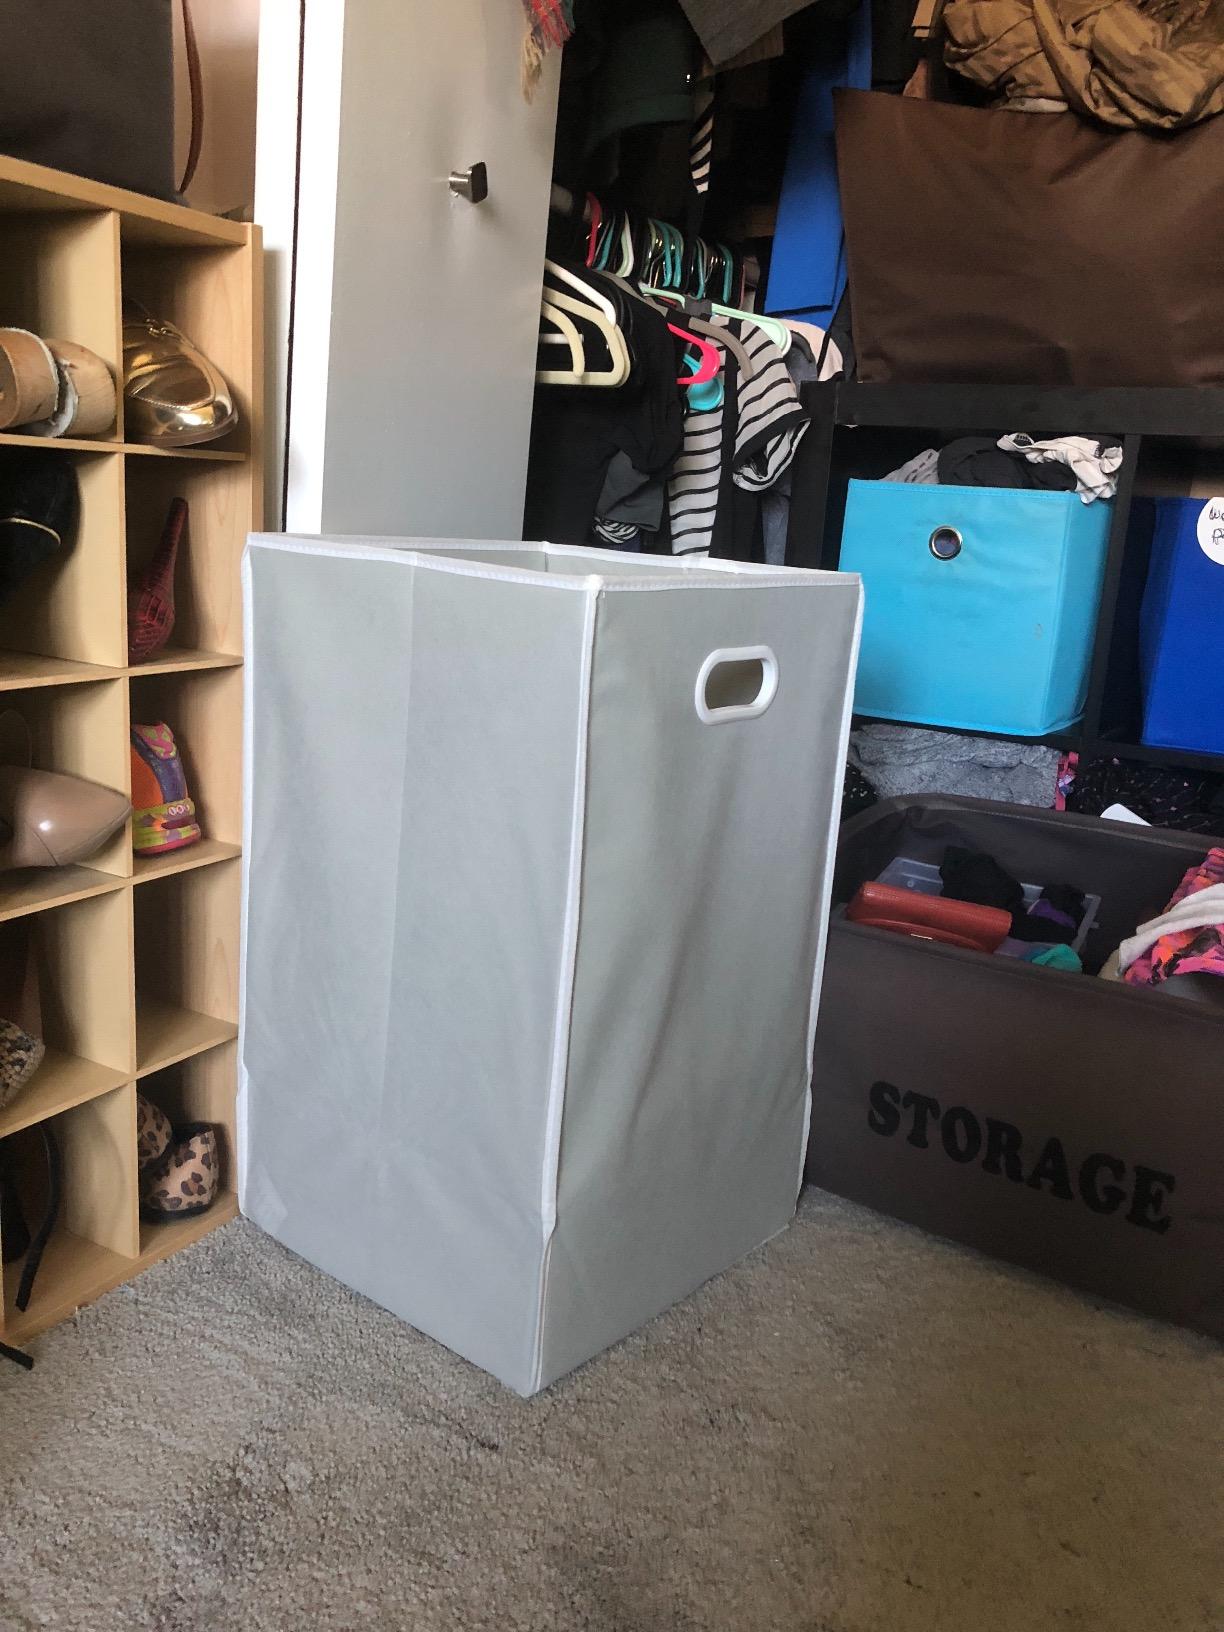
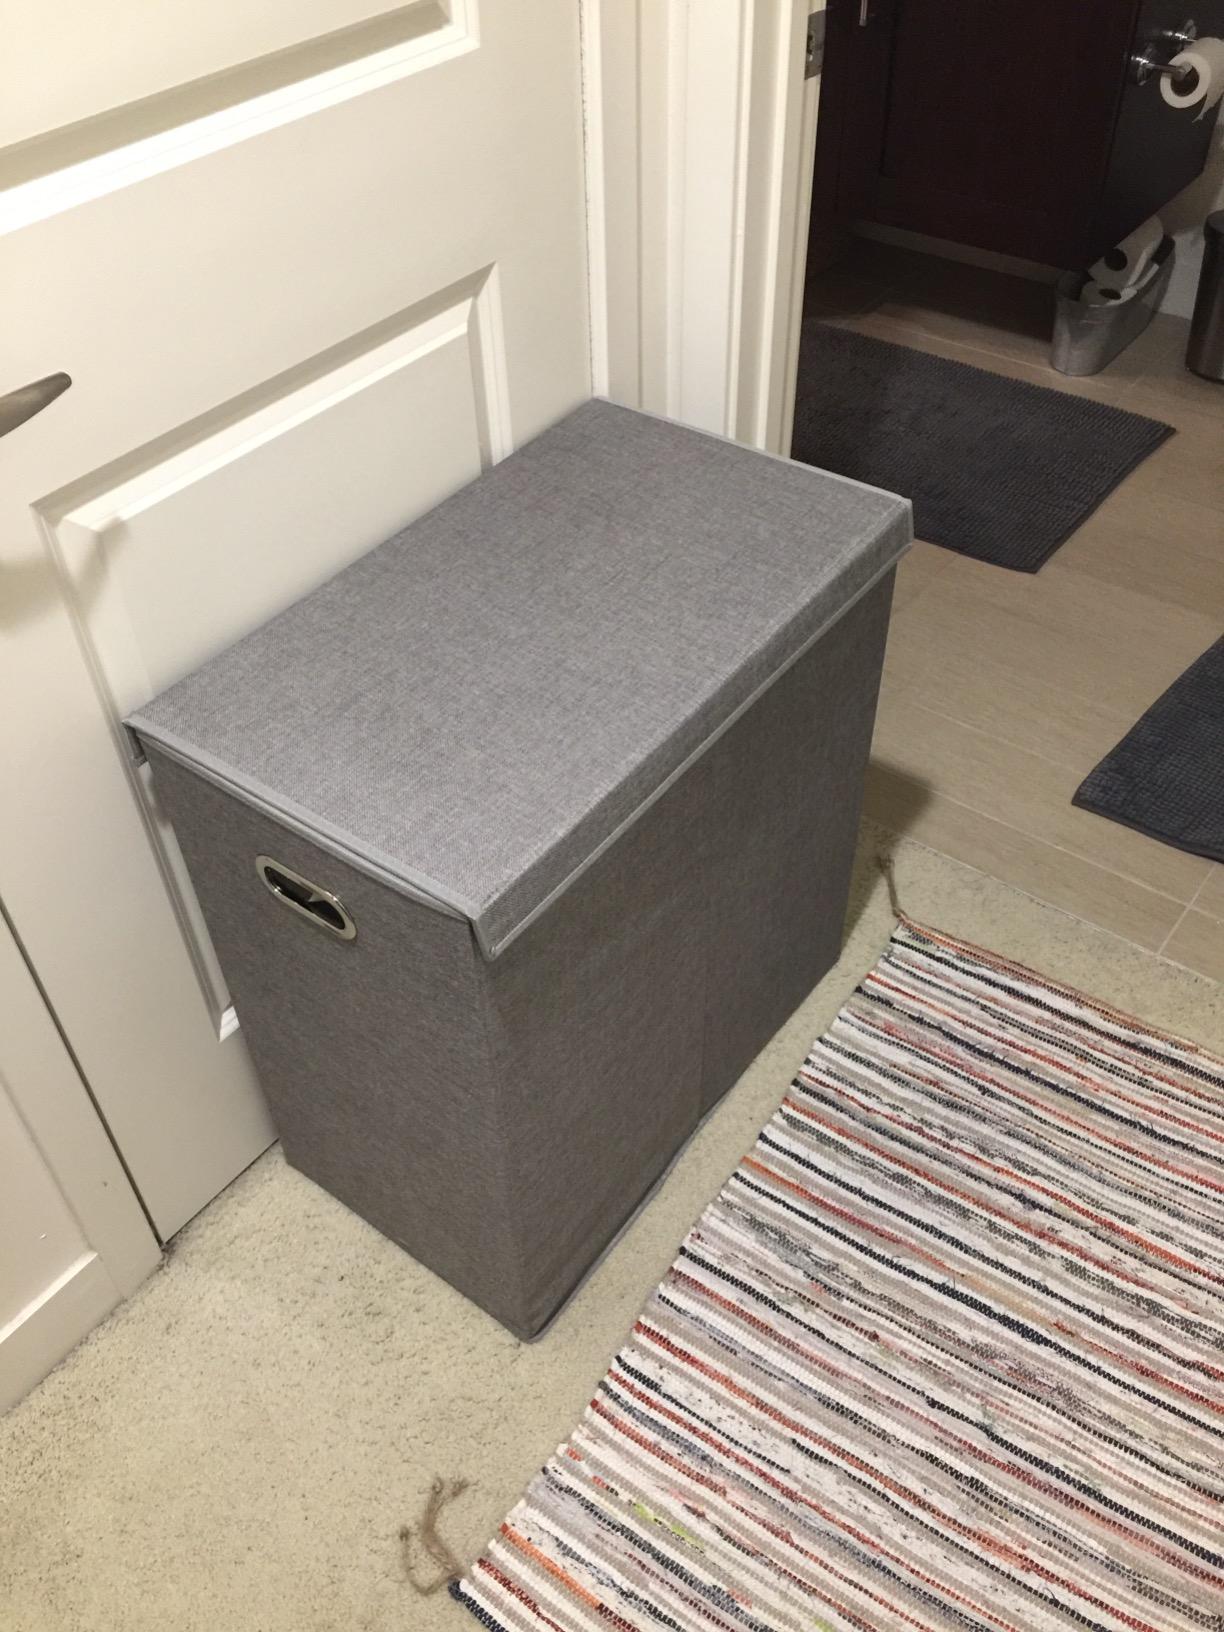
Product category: items_hamper
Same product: no